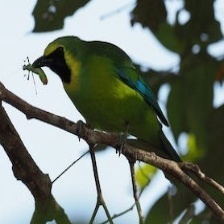
Species: BORNEAN LEAFBIRD
Scientific name: CHLOROPSIS KINABALUENSIS